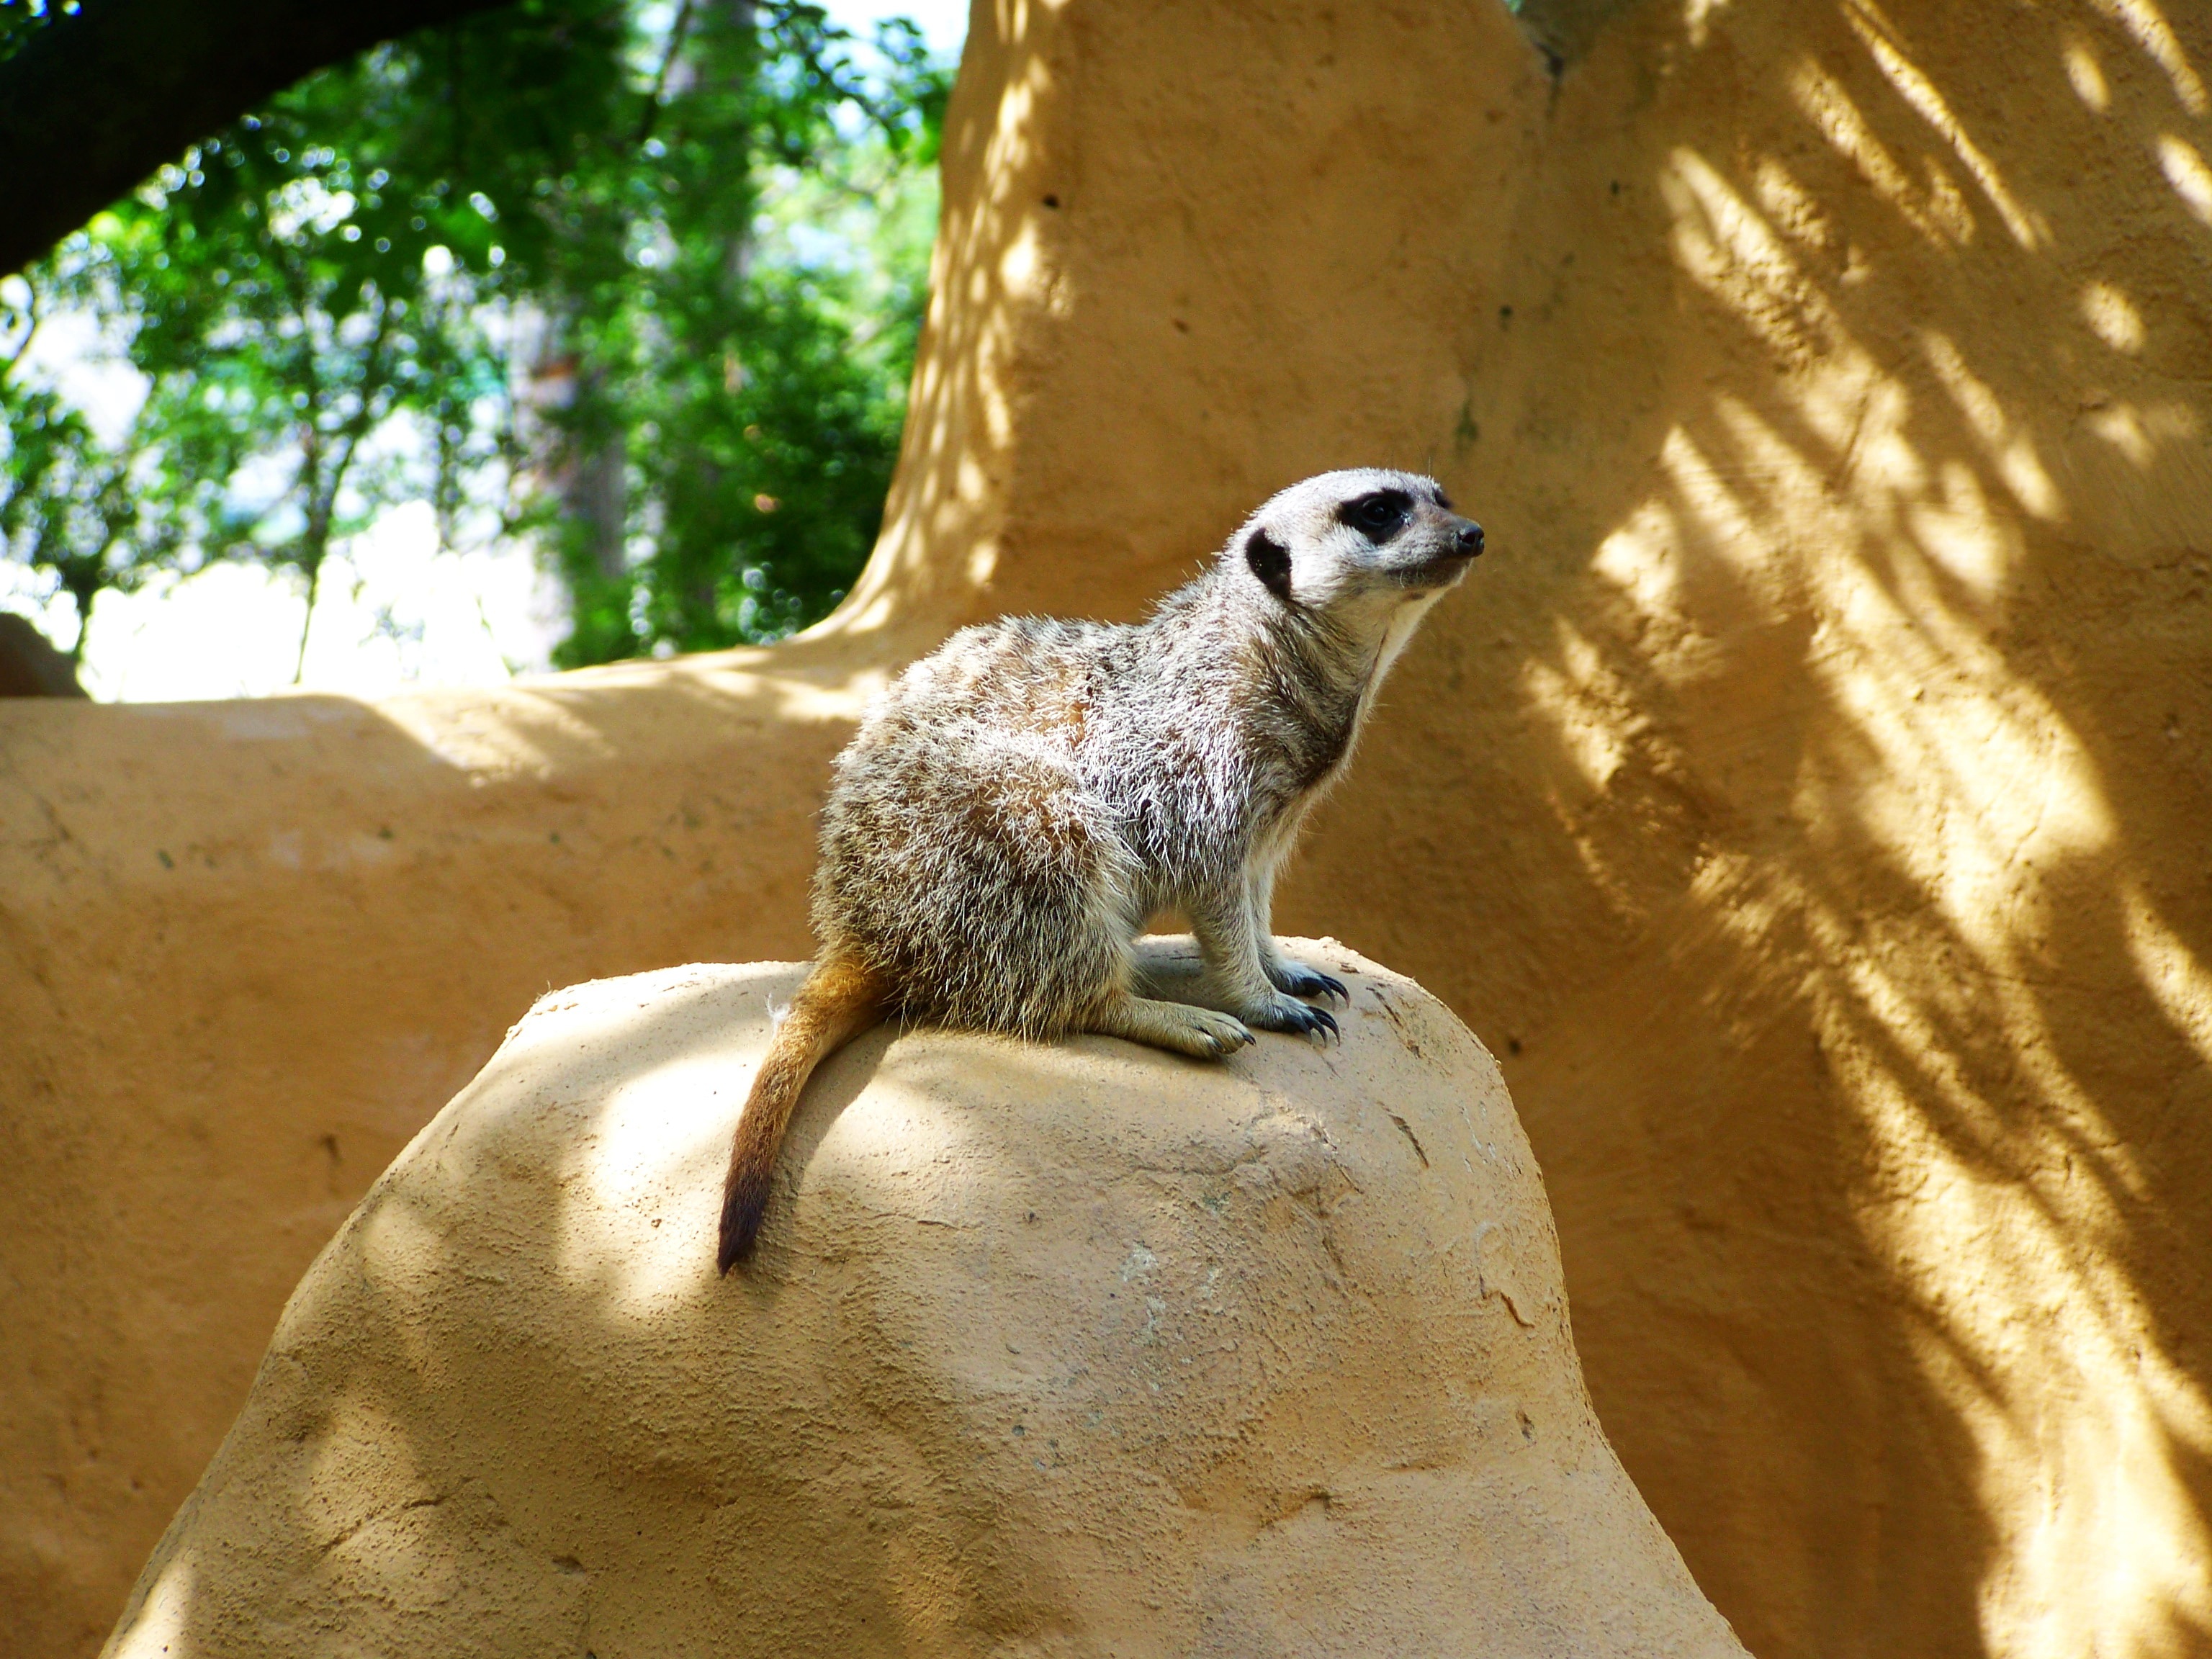
bird, wildlife, zoo, mammal, fauna, meerkat, falcon, flightless bird